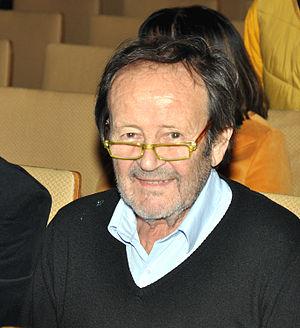
Gernot Roll, né à Dresde le 9 avril 1939, est un directeur de la photographie allemand qui a travaillé notamment avec des réalisateurs tels qu'Edgar Reitz et Sönke Wortmann. Il est également réalisateur.